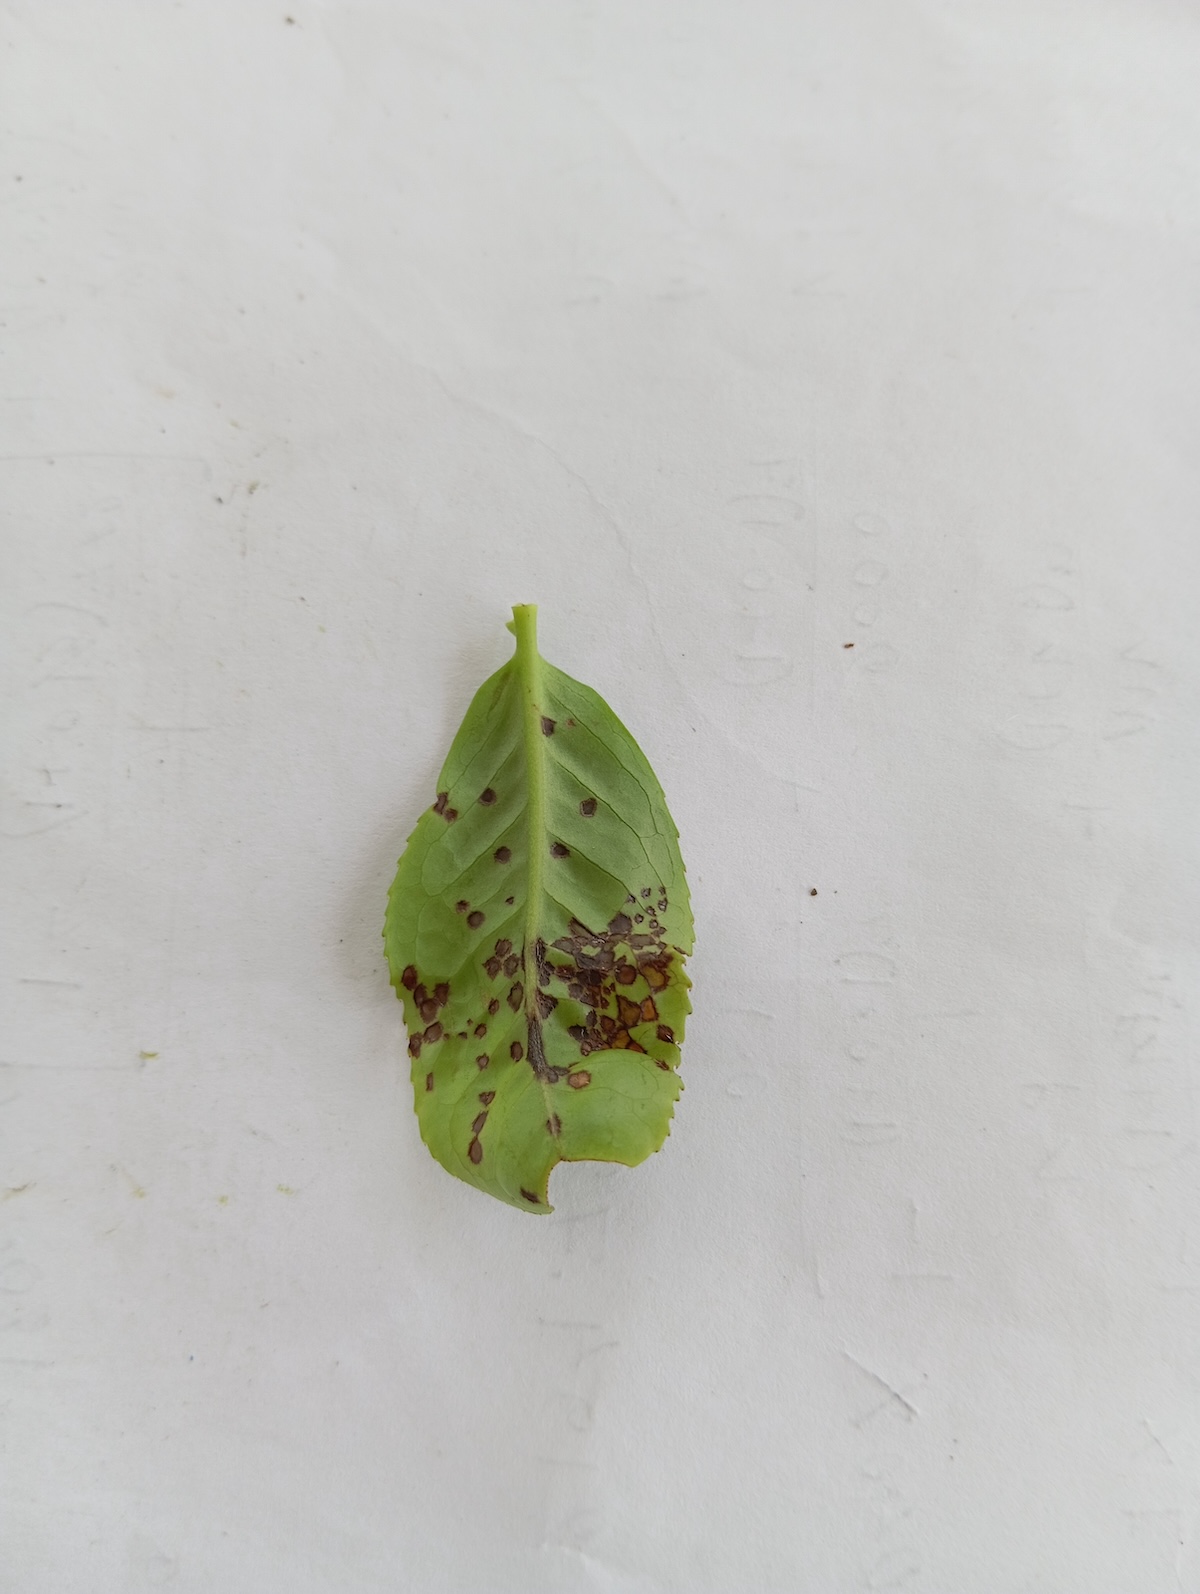
Label: Helopeltis